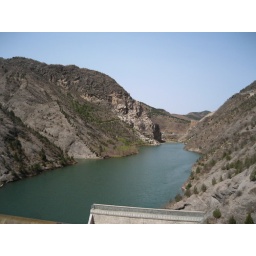
flying fox over the river